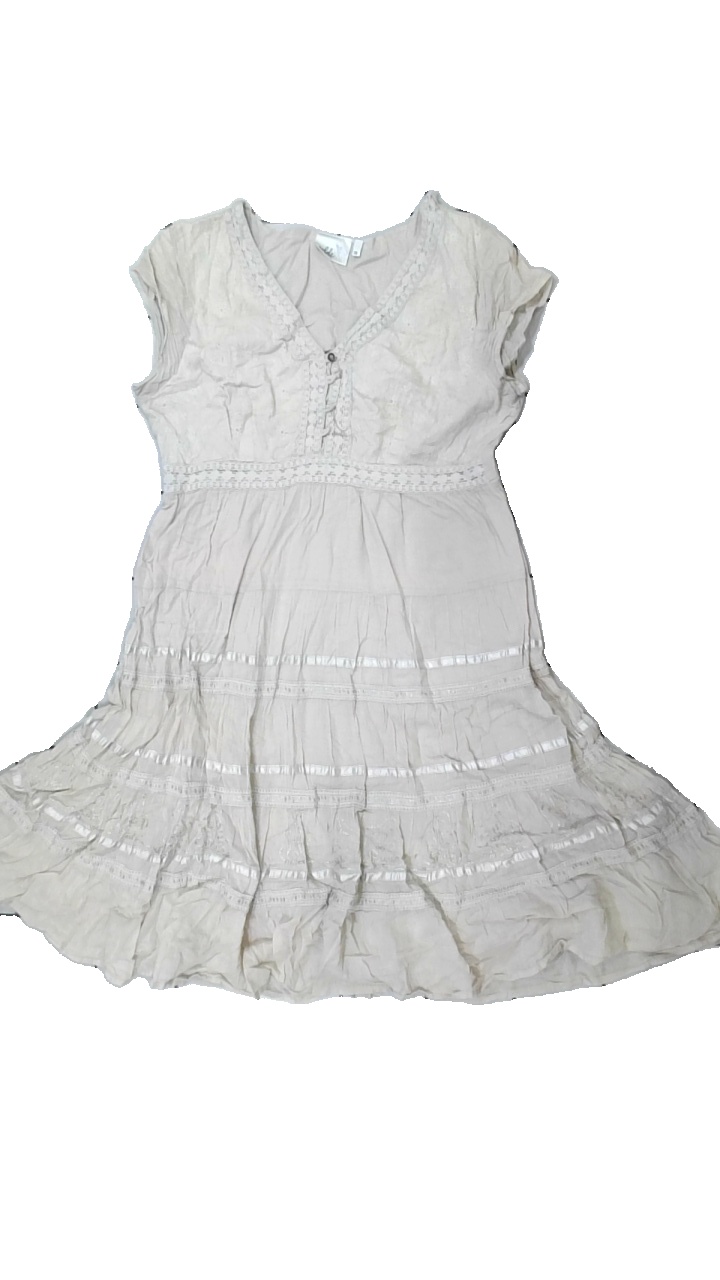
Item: Dress (Ladies)
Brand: Isolde
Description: beige klänning med broderade mönster på, hål i söm och knappar saknas
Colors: Beige
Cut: Regular
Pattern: Embroidered
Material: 100% cotton
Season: All
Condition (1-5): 2
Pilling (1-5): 5
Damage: hål söm
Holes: Major
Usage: Export
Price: <50